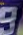
Number: 9